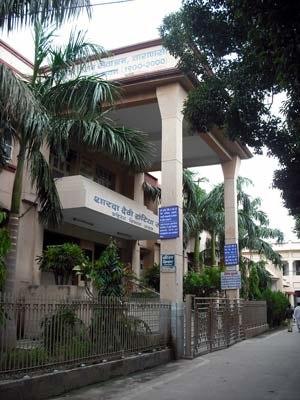
L'entrée principale de l'hôpital de Ramakrishna Mission Home of Service